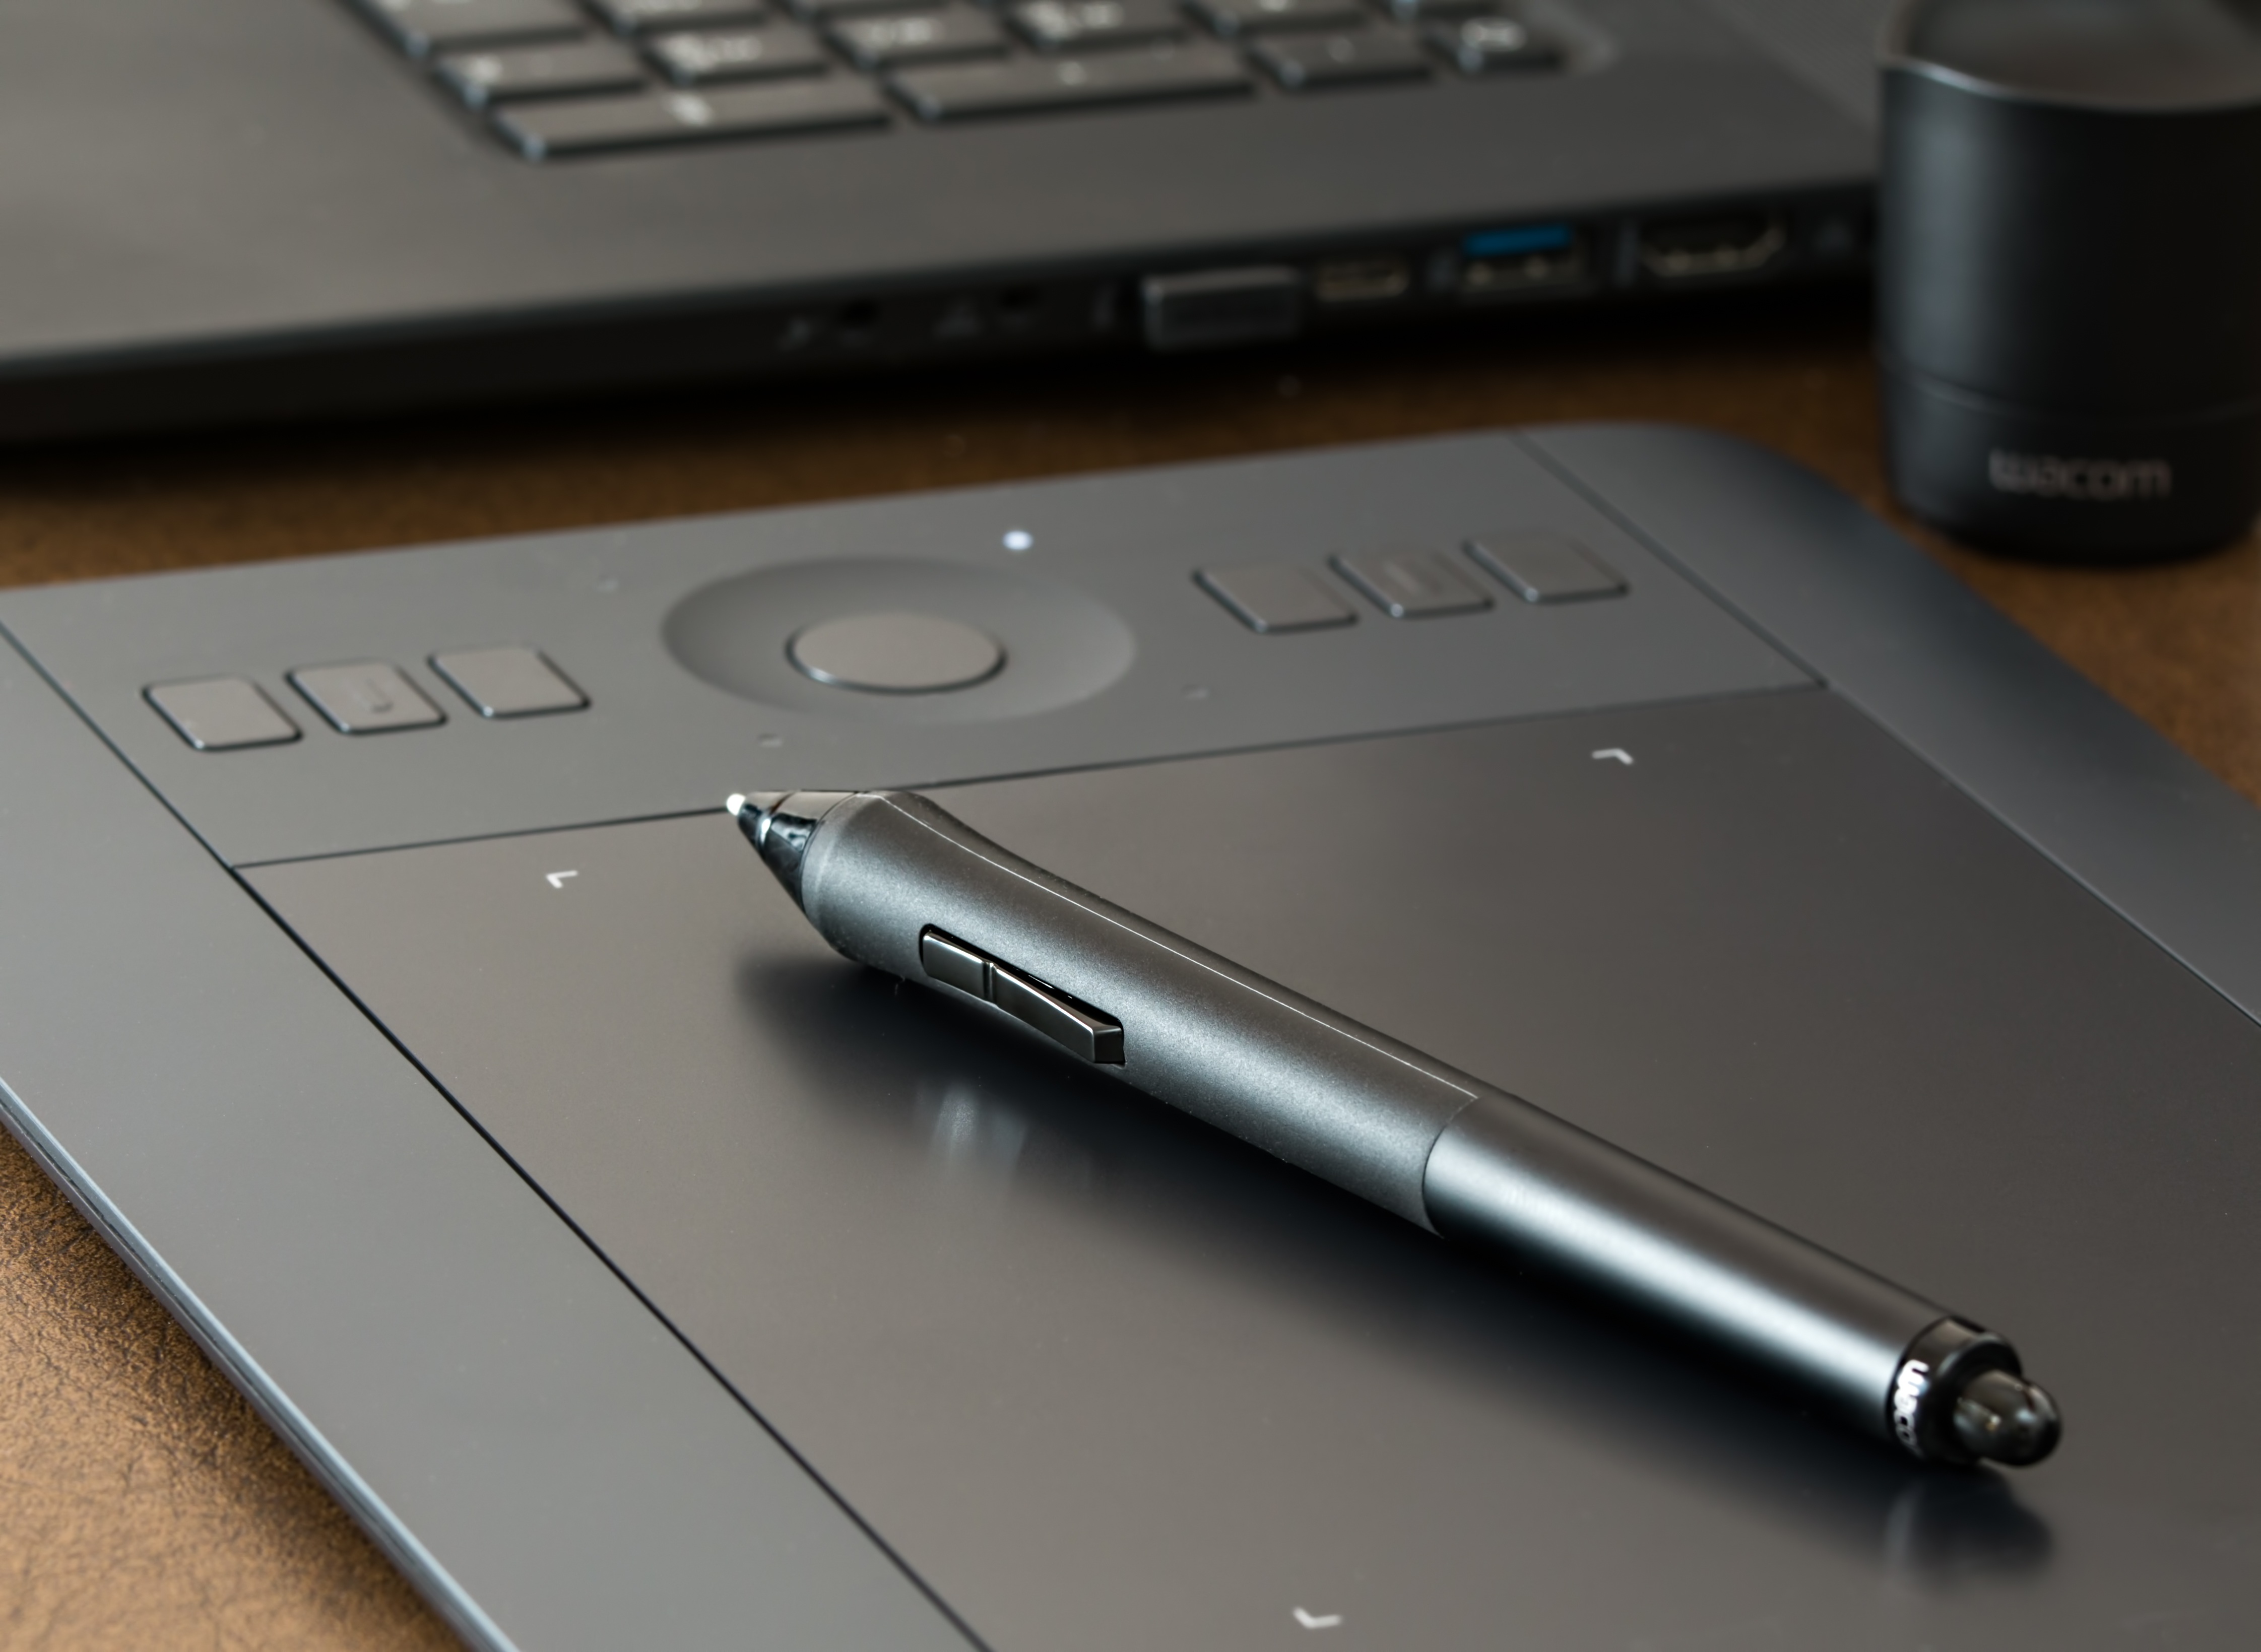
laptop, computer, creative, technology, photography, pen, tablet, graphics tablet, device, electronics, sketch, drawing, creativity, design, digital, media, photoshop, wacom, draw, office supplies, computer keyboard, computer technology, input device, photo manipulation, product design, electronic device, computer hardware, personal computer hardware, computer component, space bar, photo processing, computer accessory